Borung

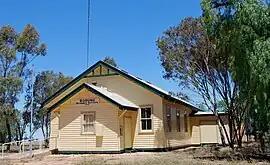
Mechanics Institute at Borung, built in 1941

Borung is a locality in north central Victoria, Australia. The locality is in the Shire of Loddon, north west of the state capital, Melbourne.